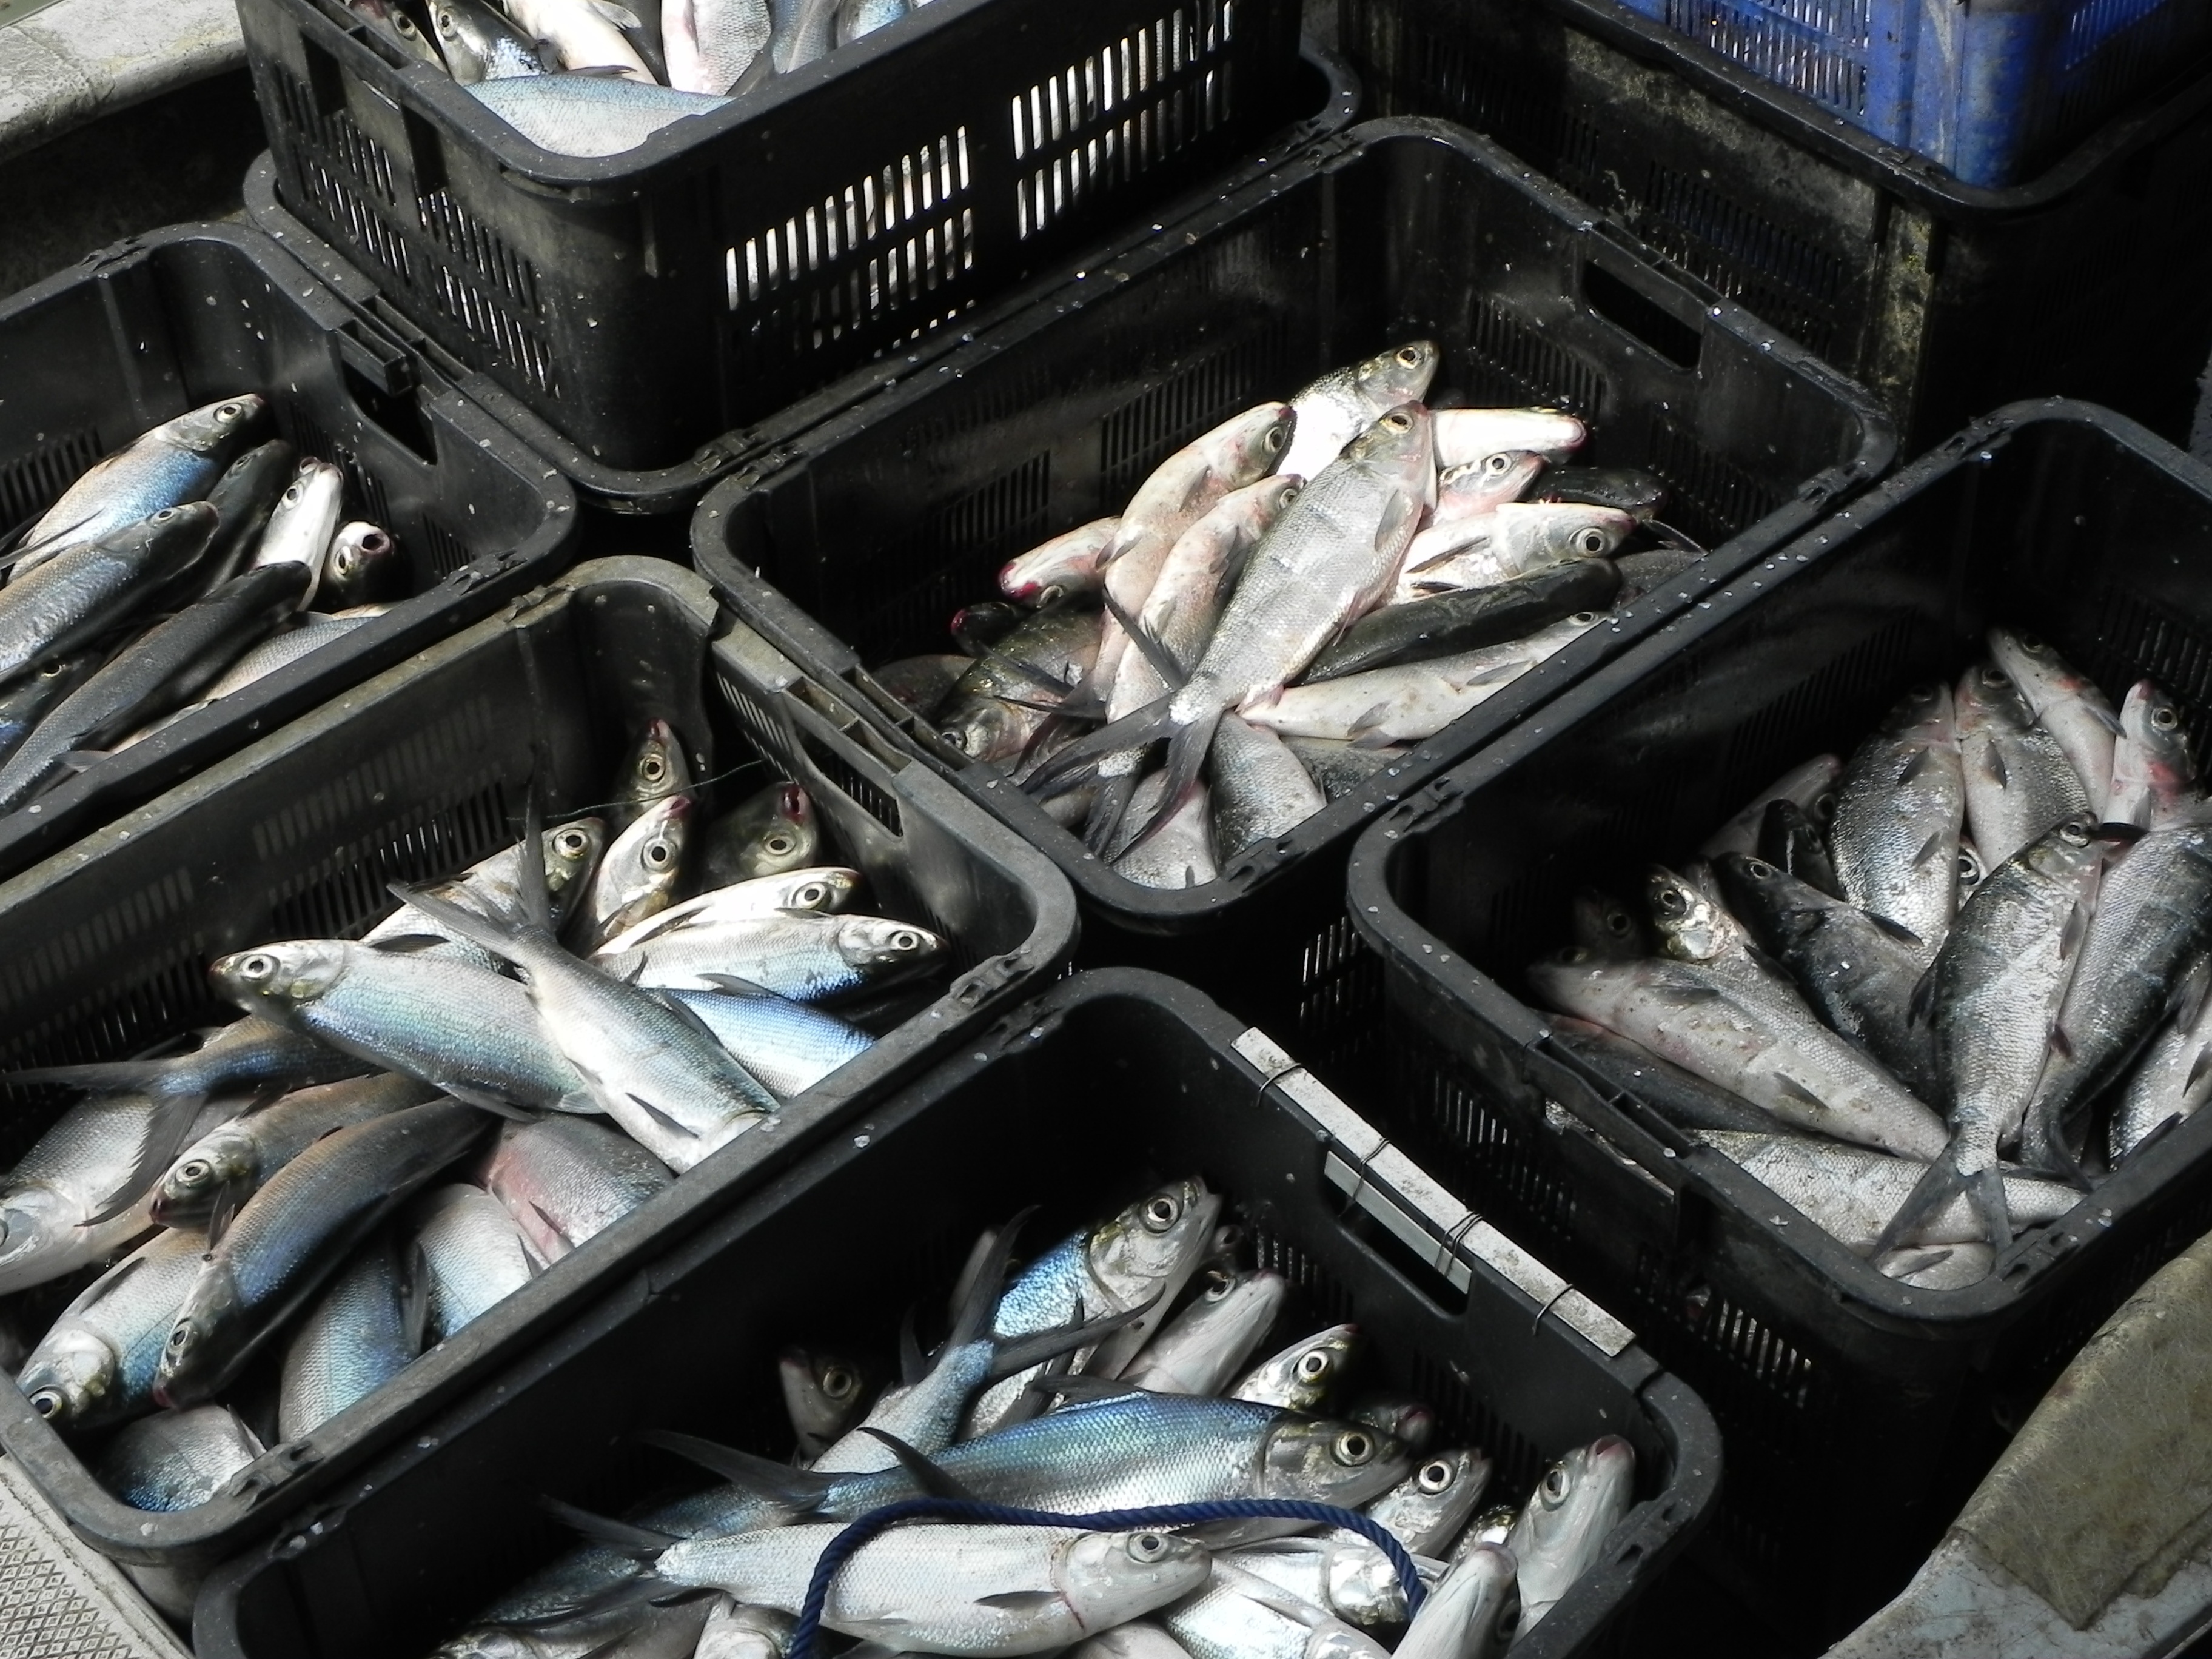
car, vehicle, fisherman, market, fish, basket, tire, engine, automotive exterior